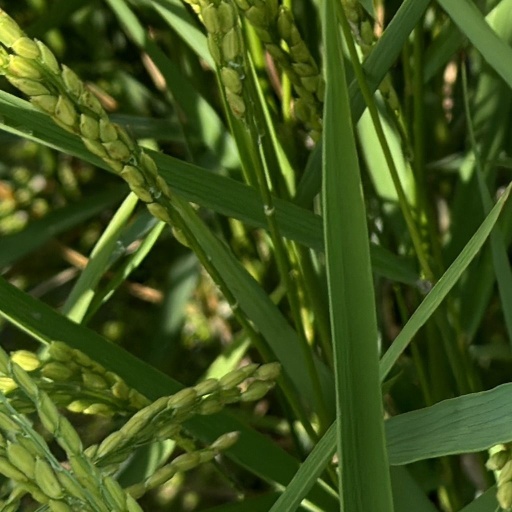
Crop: rice